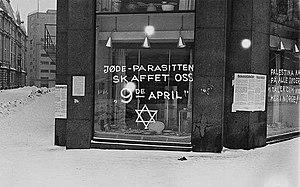
Durant l'occupation de la Norvège par le Troisième Reich, 759 juifs sont déportés avec l'accord et la participation du gouvernement de collaboration dirigé par Vidkun Quisling. La plupart des déportés trouvent la mort à Auschwitz.